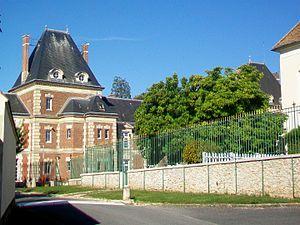
Le château («
Moussy-le-Vieux est une commune française située dans le département de Seine-et-Marne, en région Île-de-France.